Magistrates' Court of Victoria

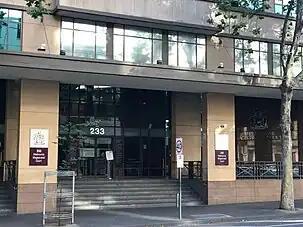
Melbourne Magistrates' Court building

The Magistrates' Court of Victoria is the lowest court in the Australian state of Victoria.